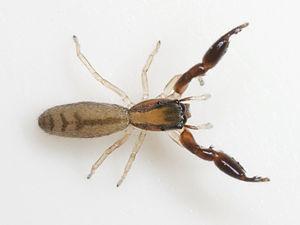
Cheliferoides est un genre d'araignées aranéomorphes de la famille des Salticidae.